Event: Nepal Earthquake
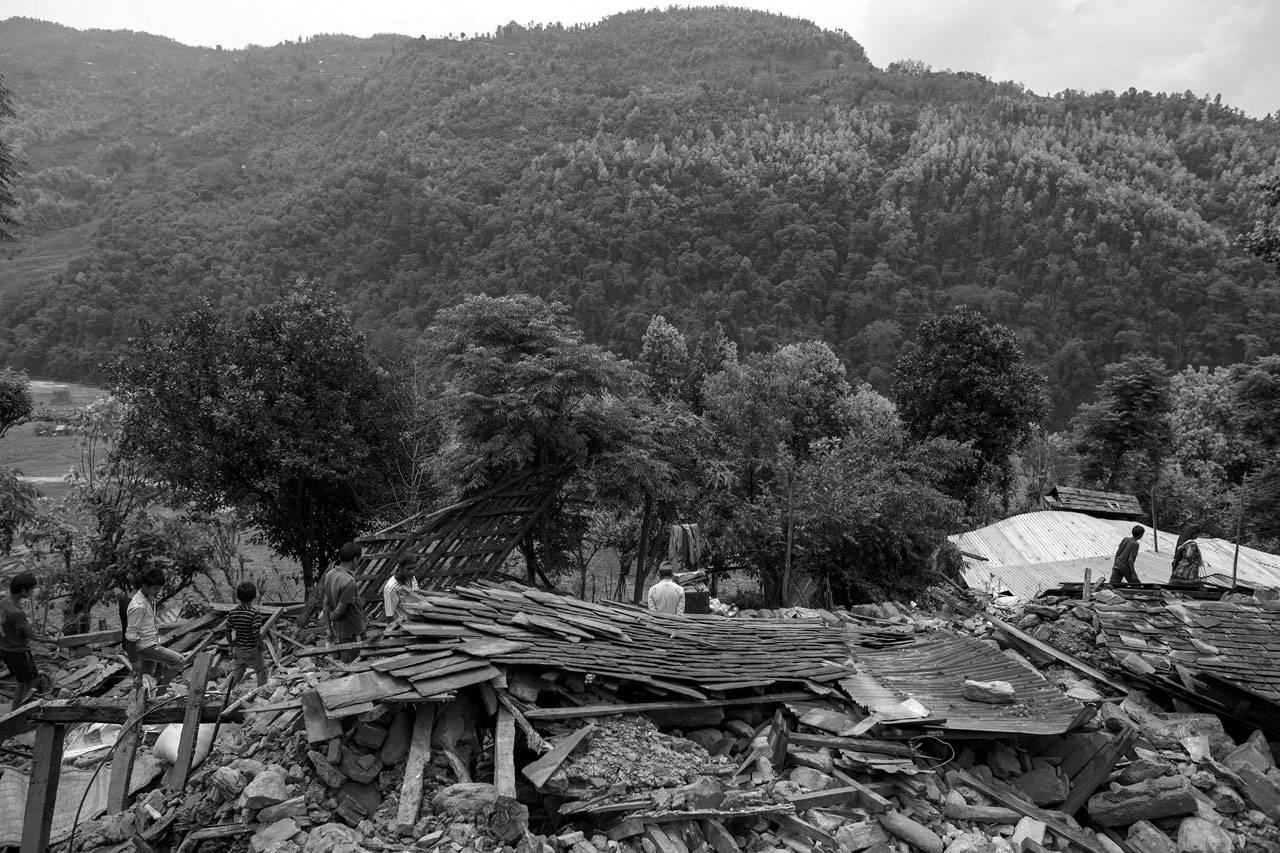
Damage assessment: damage